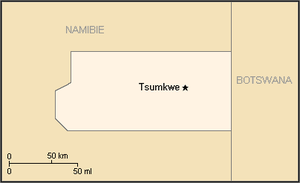
Le Bushmanland était un bantoustan autonome situé dans l'Est de la Namibie. Il regroupait des africains de l'ethnie Bochiman.